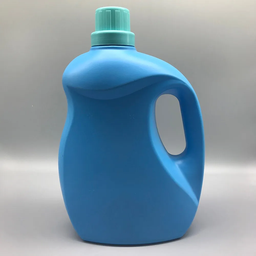
Label: plastic